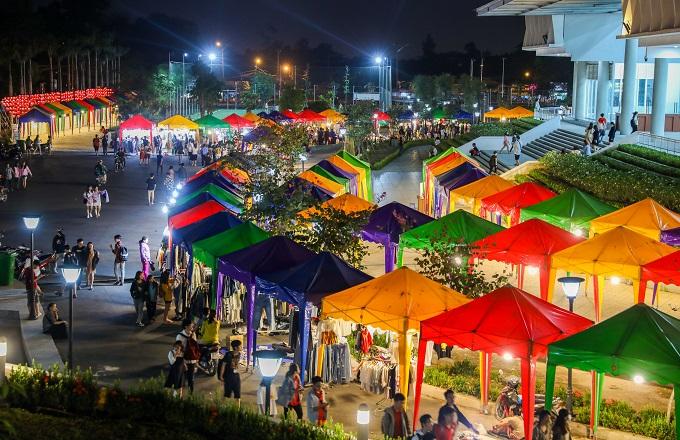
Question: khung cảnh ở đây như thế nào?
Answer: khung cảnh ở đây khá đông đúc